Cloud Gardens

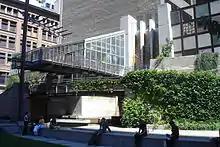
The conservatory (greenhouse) is in the upper left, the waterfall to its right and the outdoor artwork in the upper right

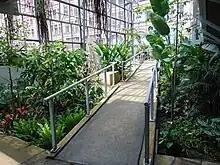
Interior of the glasshouse

Designed by Baird Sampson Neuert Architects, the MBTW Group/Watchorn Architects, and two artists—Margaret Priest and Tony Scherman—the park features elaborate landscape design. The western part of the park includes a network of pathways and is edged by cluster of trees around a semicircular lawn. The eastern portion is marked by series of walkways climbing past a waterfall. Rising above this area is a monument to Toronto's construction workers designed by Margaret Priest and constructed by the Building Trades Union. It comprises squares that each illustrate one of the building trades. Thus one shows a network of steel rebars, another, a cluster of wiring.